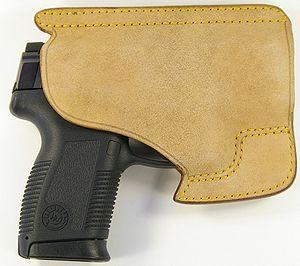
Le holster, terme d'origine anglo-saxonne, désigne un dispositif utilisé pour contenir ou restreindre le mouvement indésirable d'une arme de poing, le plus souvent dans un endroit où elle peut être facilement retirée pour être utilisée immédiatement.